Mark Cady

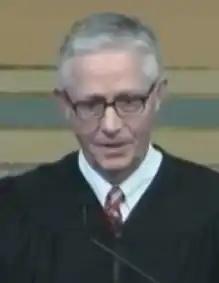
Cady in 2015

Mark Steven Cady (July 12, 1953 – November 15, 2019) was an American jurist. He served on the Iowa Supreme Court for 21 years from 1998 to 2019. From 2011 to 2019, he was the chief justice of the court. He was the author of the court's opinion in "Varnum v. Brien", which legalized same-sex marriage in Iowa.